Aleksander Paulus

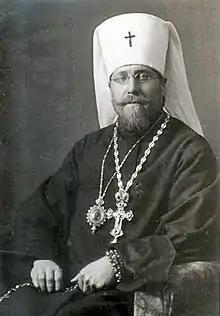
Aleksander Paulus

Metropolitan Alexander (secular name Aleksander Paulus, ; 15 February 1872 Uue-Vändra Parish (now Põhja-Pärnumaa Parish), Kreis Pernau – 18 October 1953 Stockholm) was an Estonian Orthodox clergyman.